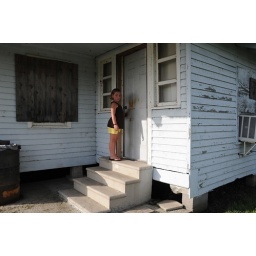
girl outside house in southern louisiana_0995 web